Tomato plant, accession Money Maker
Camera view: tilt-top (135 deg); turntable rotation: 60 degrees
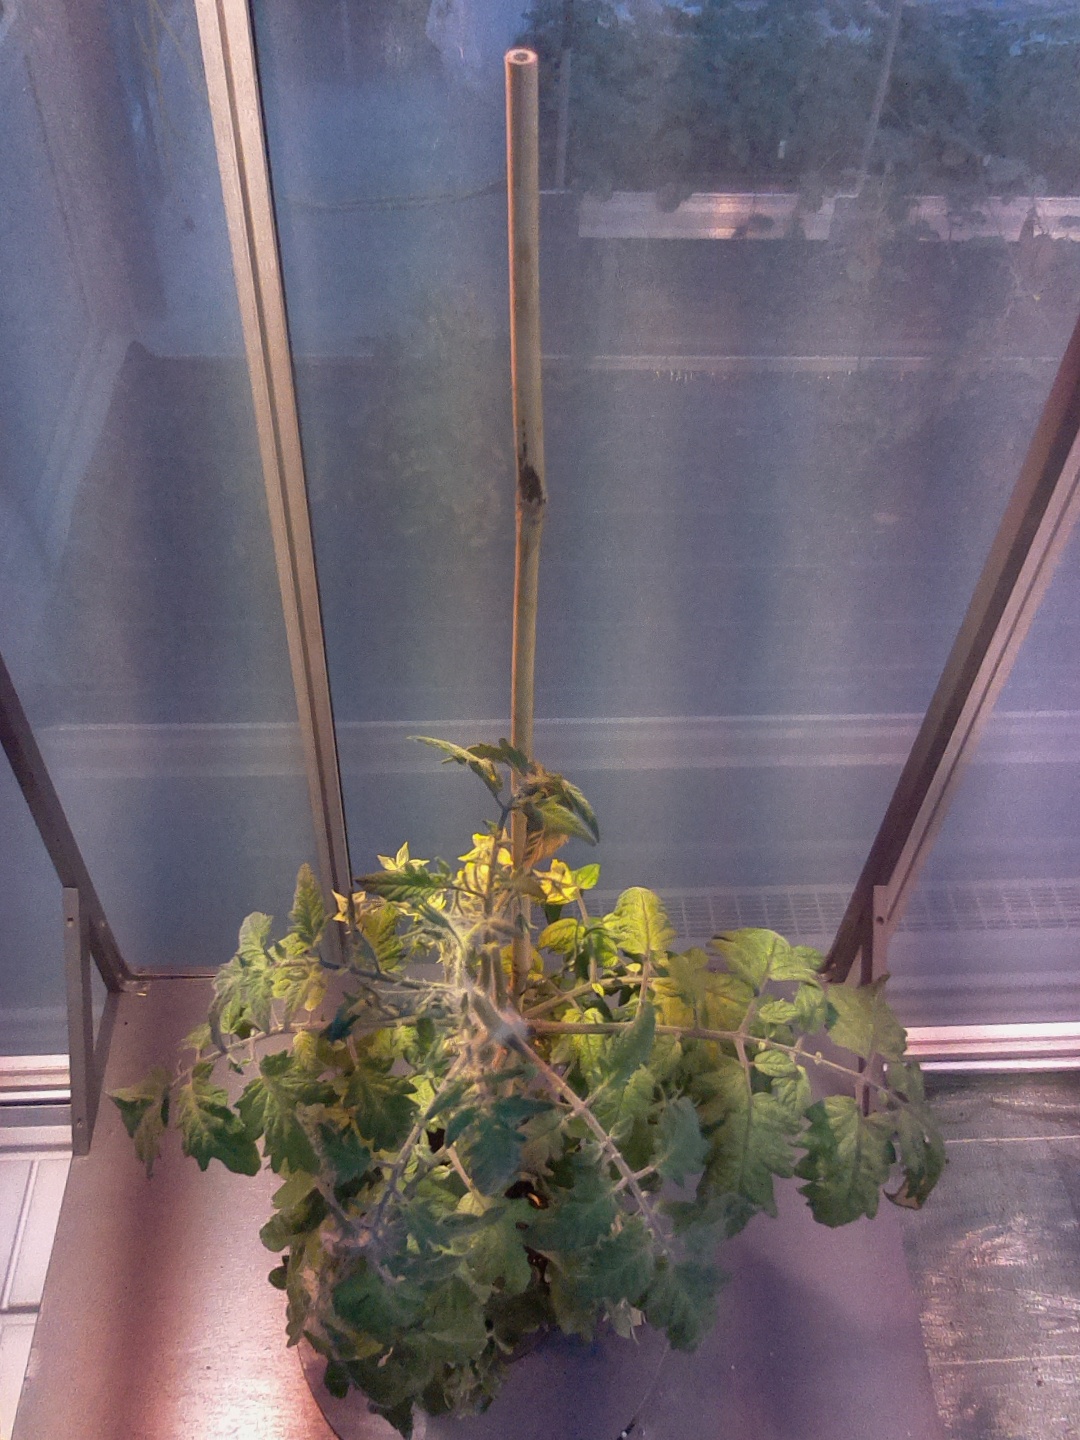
BBCH growth stage 70: Fruits at the main stem or branches visibles